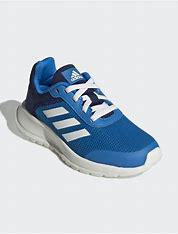
Brand: Adidas
Model: Tensaur Run